Super Aguri F1

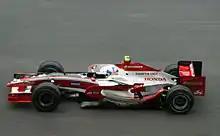
Davidson driving for Super Aguri at the 2008 Malaysian Grand Prix

Super Aguri kept their drivers Takuma Sato and Anthony Davidson, following the acquisition of an unspecified portion of the team by the Magma Group. Luca Filippi was once linked to a drive in 2008. However, he then signed to the GP2 team ART Grand Prix partnering Romain Grosjean. On 8 January 2008 the team announced that the SA08 would be launched in Barcelona, Spain. On 12 February Super Aguri postponed the SA08 launch and did not announce for how long due to their uncertainty of the future of the team. The team then said that although it had cancelled its attendance at the final pre-season tests because some parts had not arrived, it expected to compete at the first race of the 2008 season in Australia. However, Magma pulled out of their proposed takeover, leaving Super Aguri's future in doubt again.